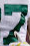
Number: 7